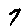
Label: 7